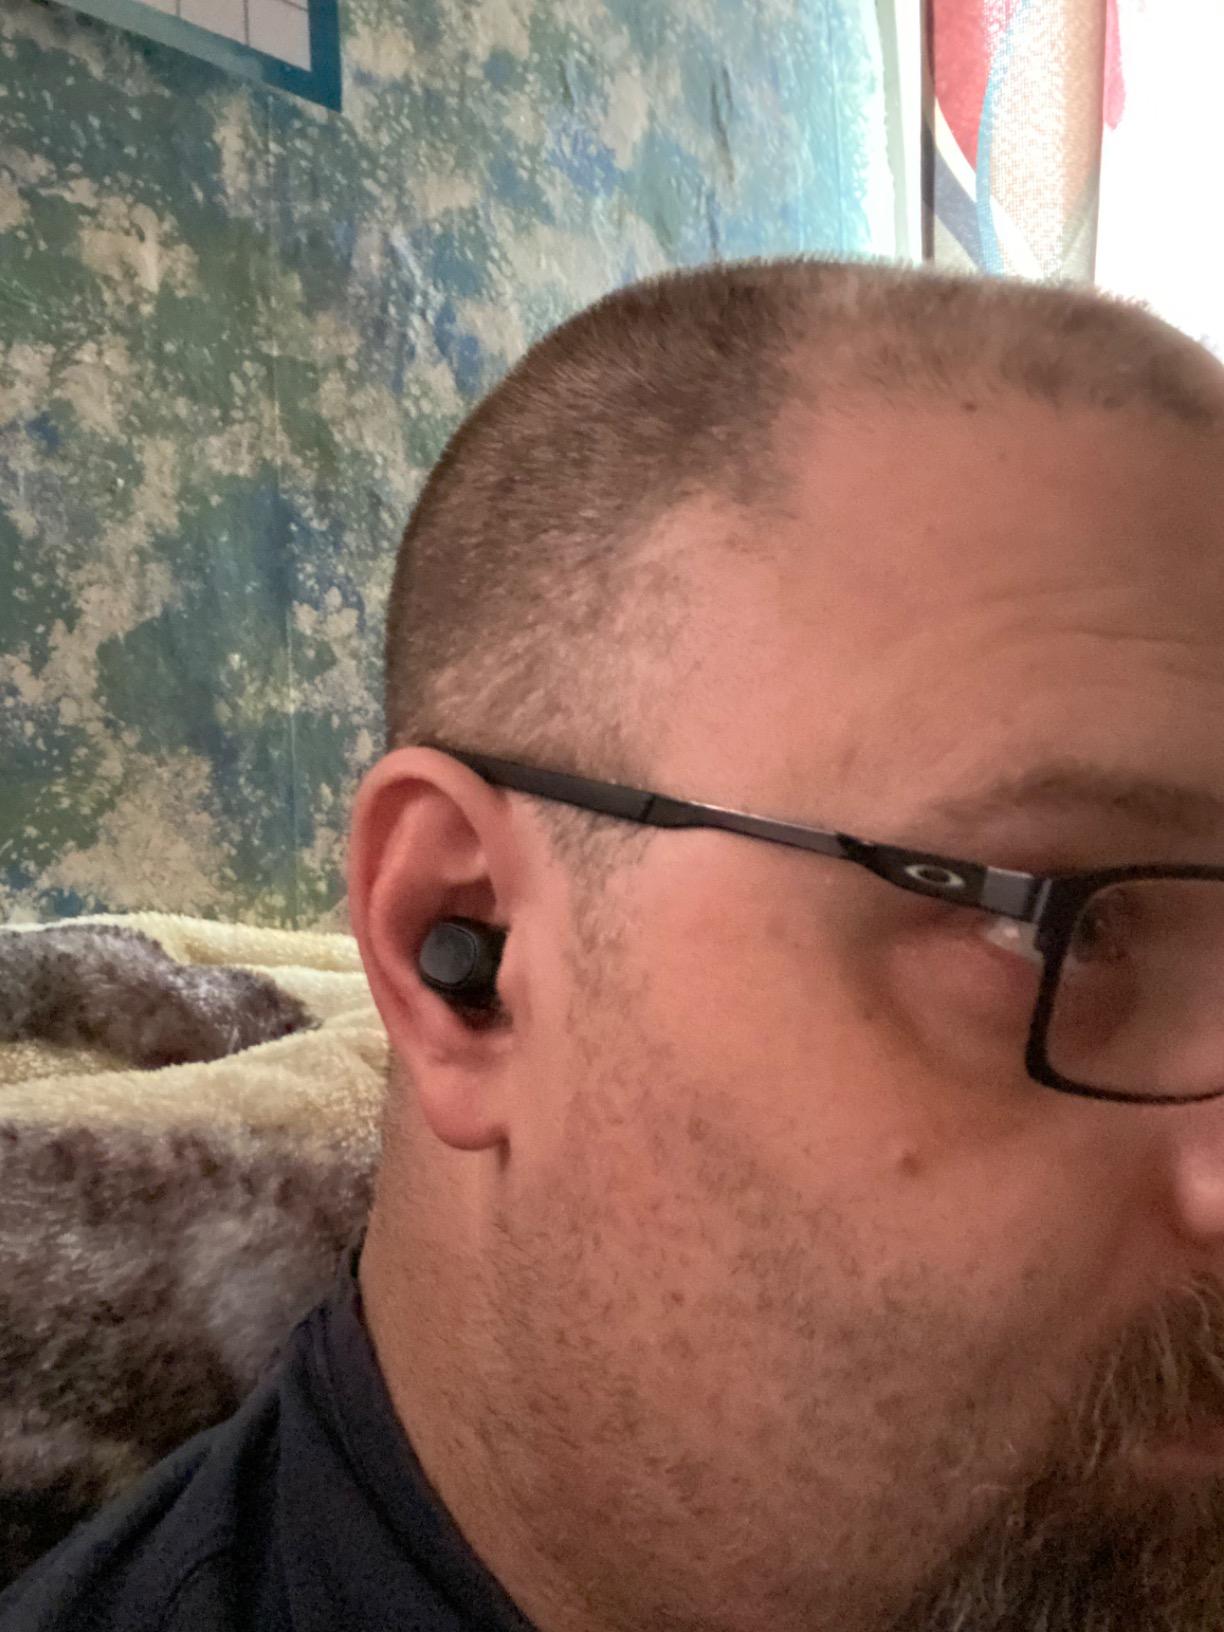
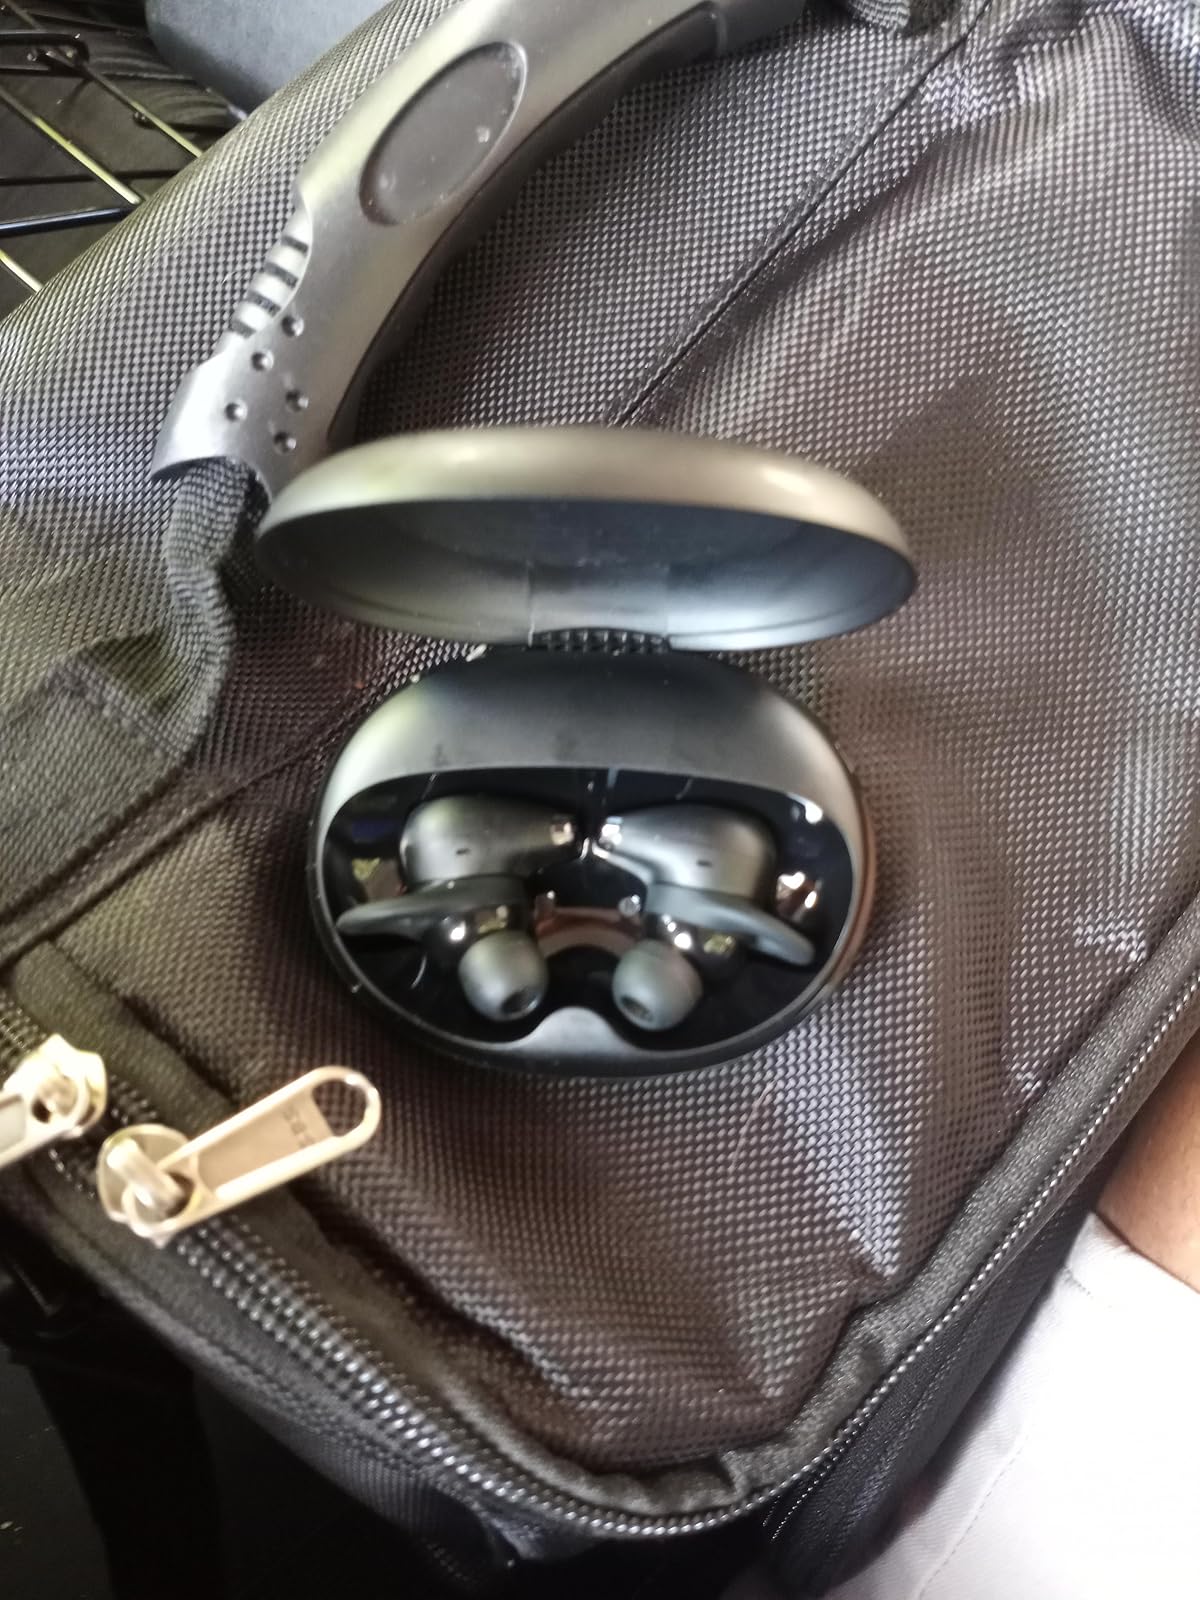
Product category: earbuds
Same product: no